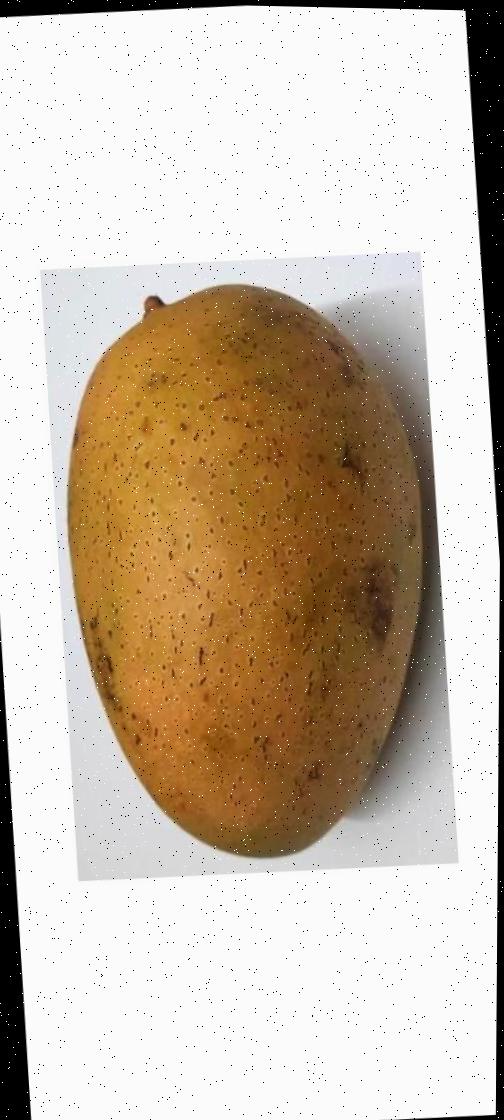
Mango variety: Ashshina Classic